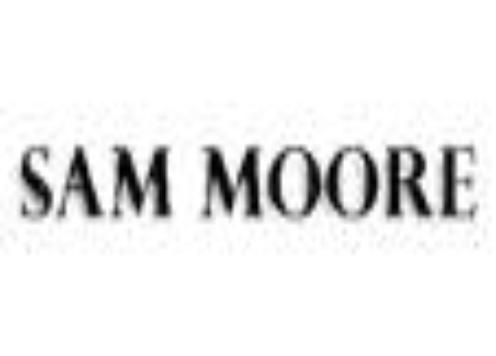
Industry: Necessities